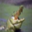
Label: crocodile